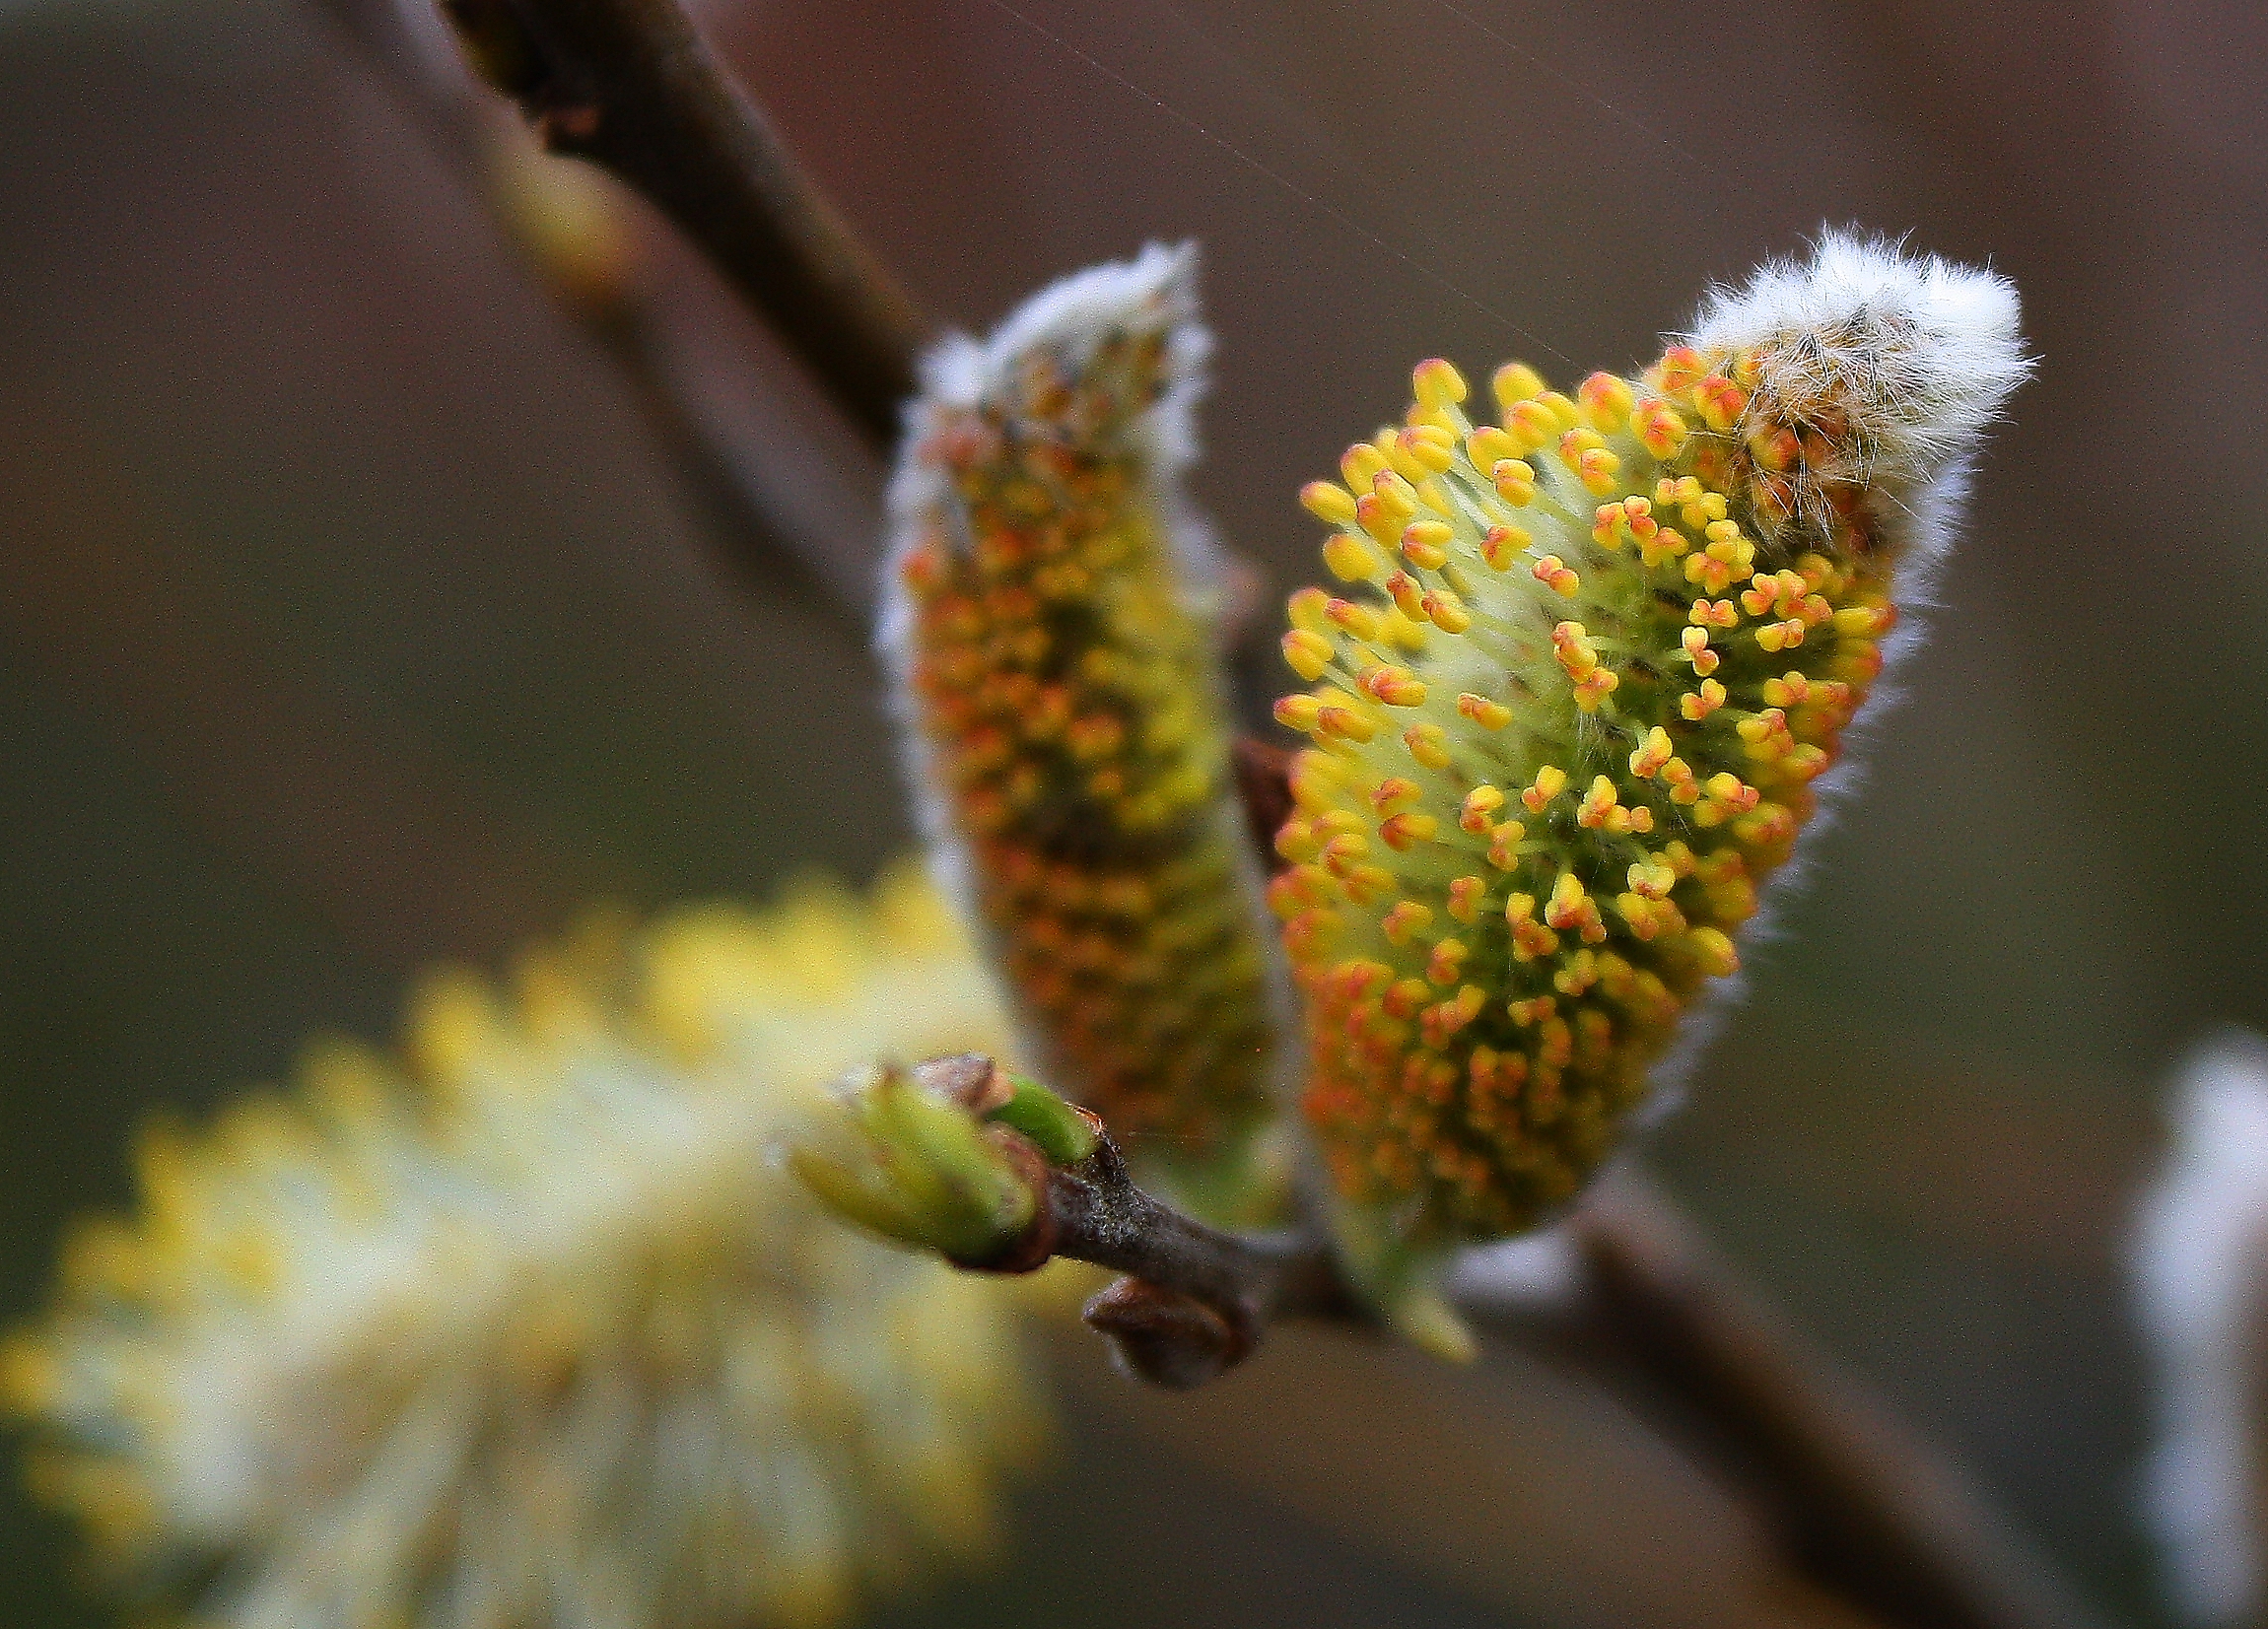
tree, nature, branch, blossom, plant, photography, leaf, flower, pollen, green, produce, autumn, botany, yellow, flora, fauna, wildflower, close up, spain, galicia, pontevedra, bud, espana, ggl1, alama, canoneos1000d, rioverdugo, racelo, macro photography, flowering plant, plant stem, land plant, thorns spines and prickles